Theatre Three (Dallas)

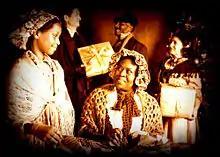
A CIVIL WAR CHRISTMAS - A musical by Paula VogelL-R: Qynetta Caston, Brandi Andrade, Stormi Demerson, Stan Graner, Vontress Mitchell

Theatre Three is also responsible for the longest running show in Dallas theater history, I Love You, You’re Perfect, Now Change, which ran for three years before switching to an annual limited run timed to the Valentine’s Day season.